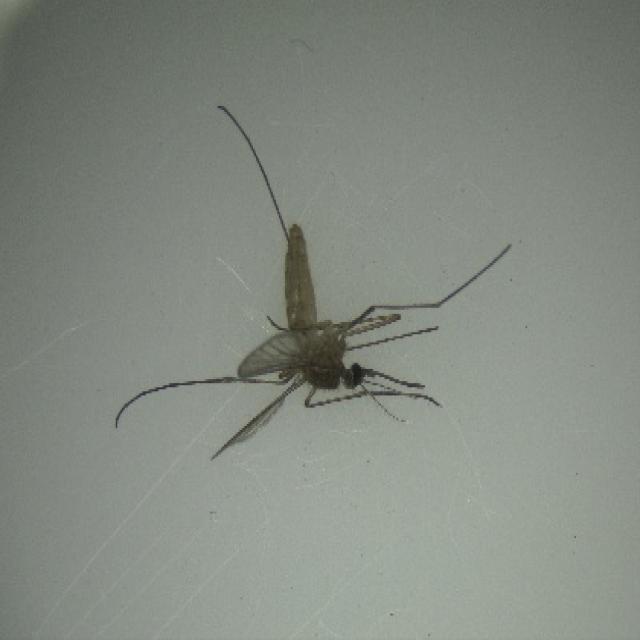
Species: culex_pipiens